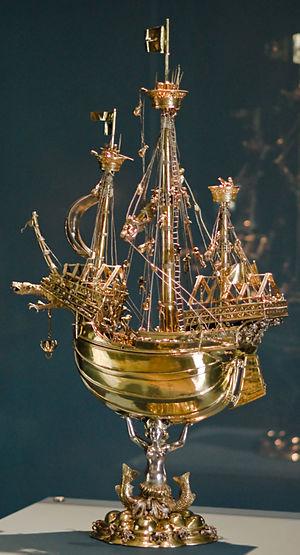
La nef de Schlüsselfeld est une pièce d'orfèvrerie en forme de navire, une nef de table, employé en surtout de table. Fabriquée en argent doré, émaillé, elle est une pièce d'orfèvrerie représentative de l'habilité des orfèvres nurembergeois du gothique tardif.